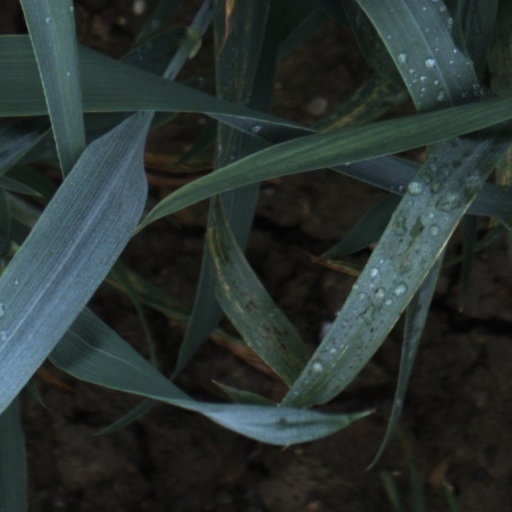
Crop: wheat